George Lucas filmography

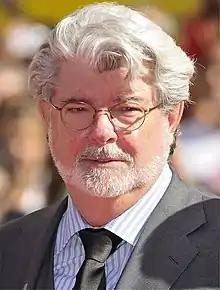
George Lucas

George Lucas (born 1944) is an American film director, screenwriter, producer, editor, and entrepreneur. A member of the New Hollywood movement, his best-known work includes both the "Star Wars" and "Indiana Jones" franchises and establishing Lucasfilm.